List of technology centers

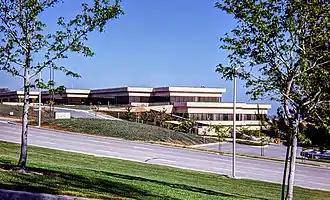
Xerox Parc in 1977, an important technology lab in California's Silicon Valley

This is a list some of technology centers throughout the world. Government planners and business networks often incorporate "silicon" or "valley" into place names to describe their own areas as a result of the success of Silicon Valley in California. Metrics may be applied to measure qualitative differences between these places, including: